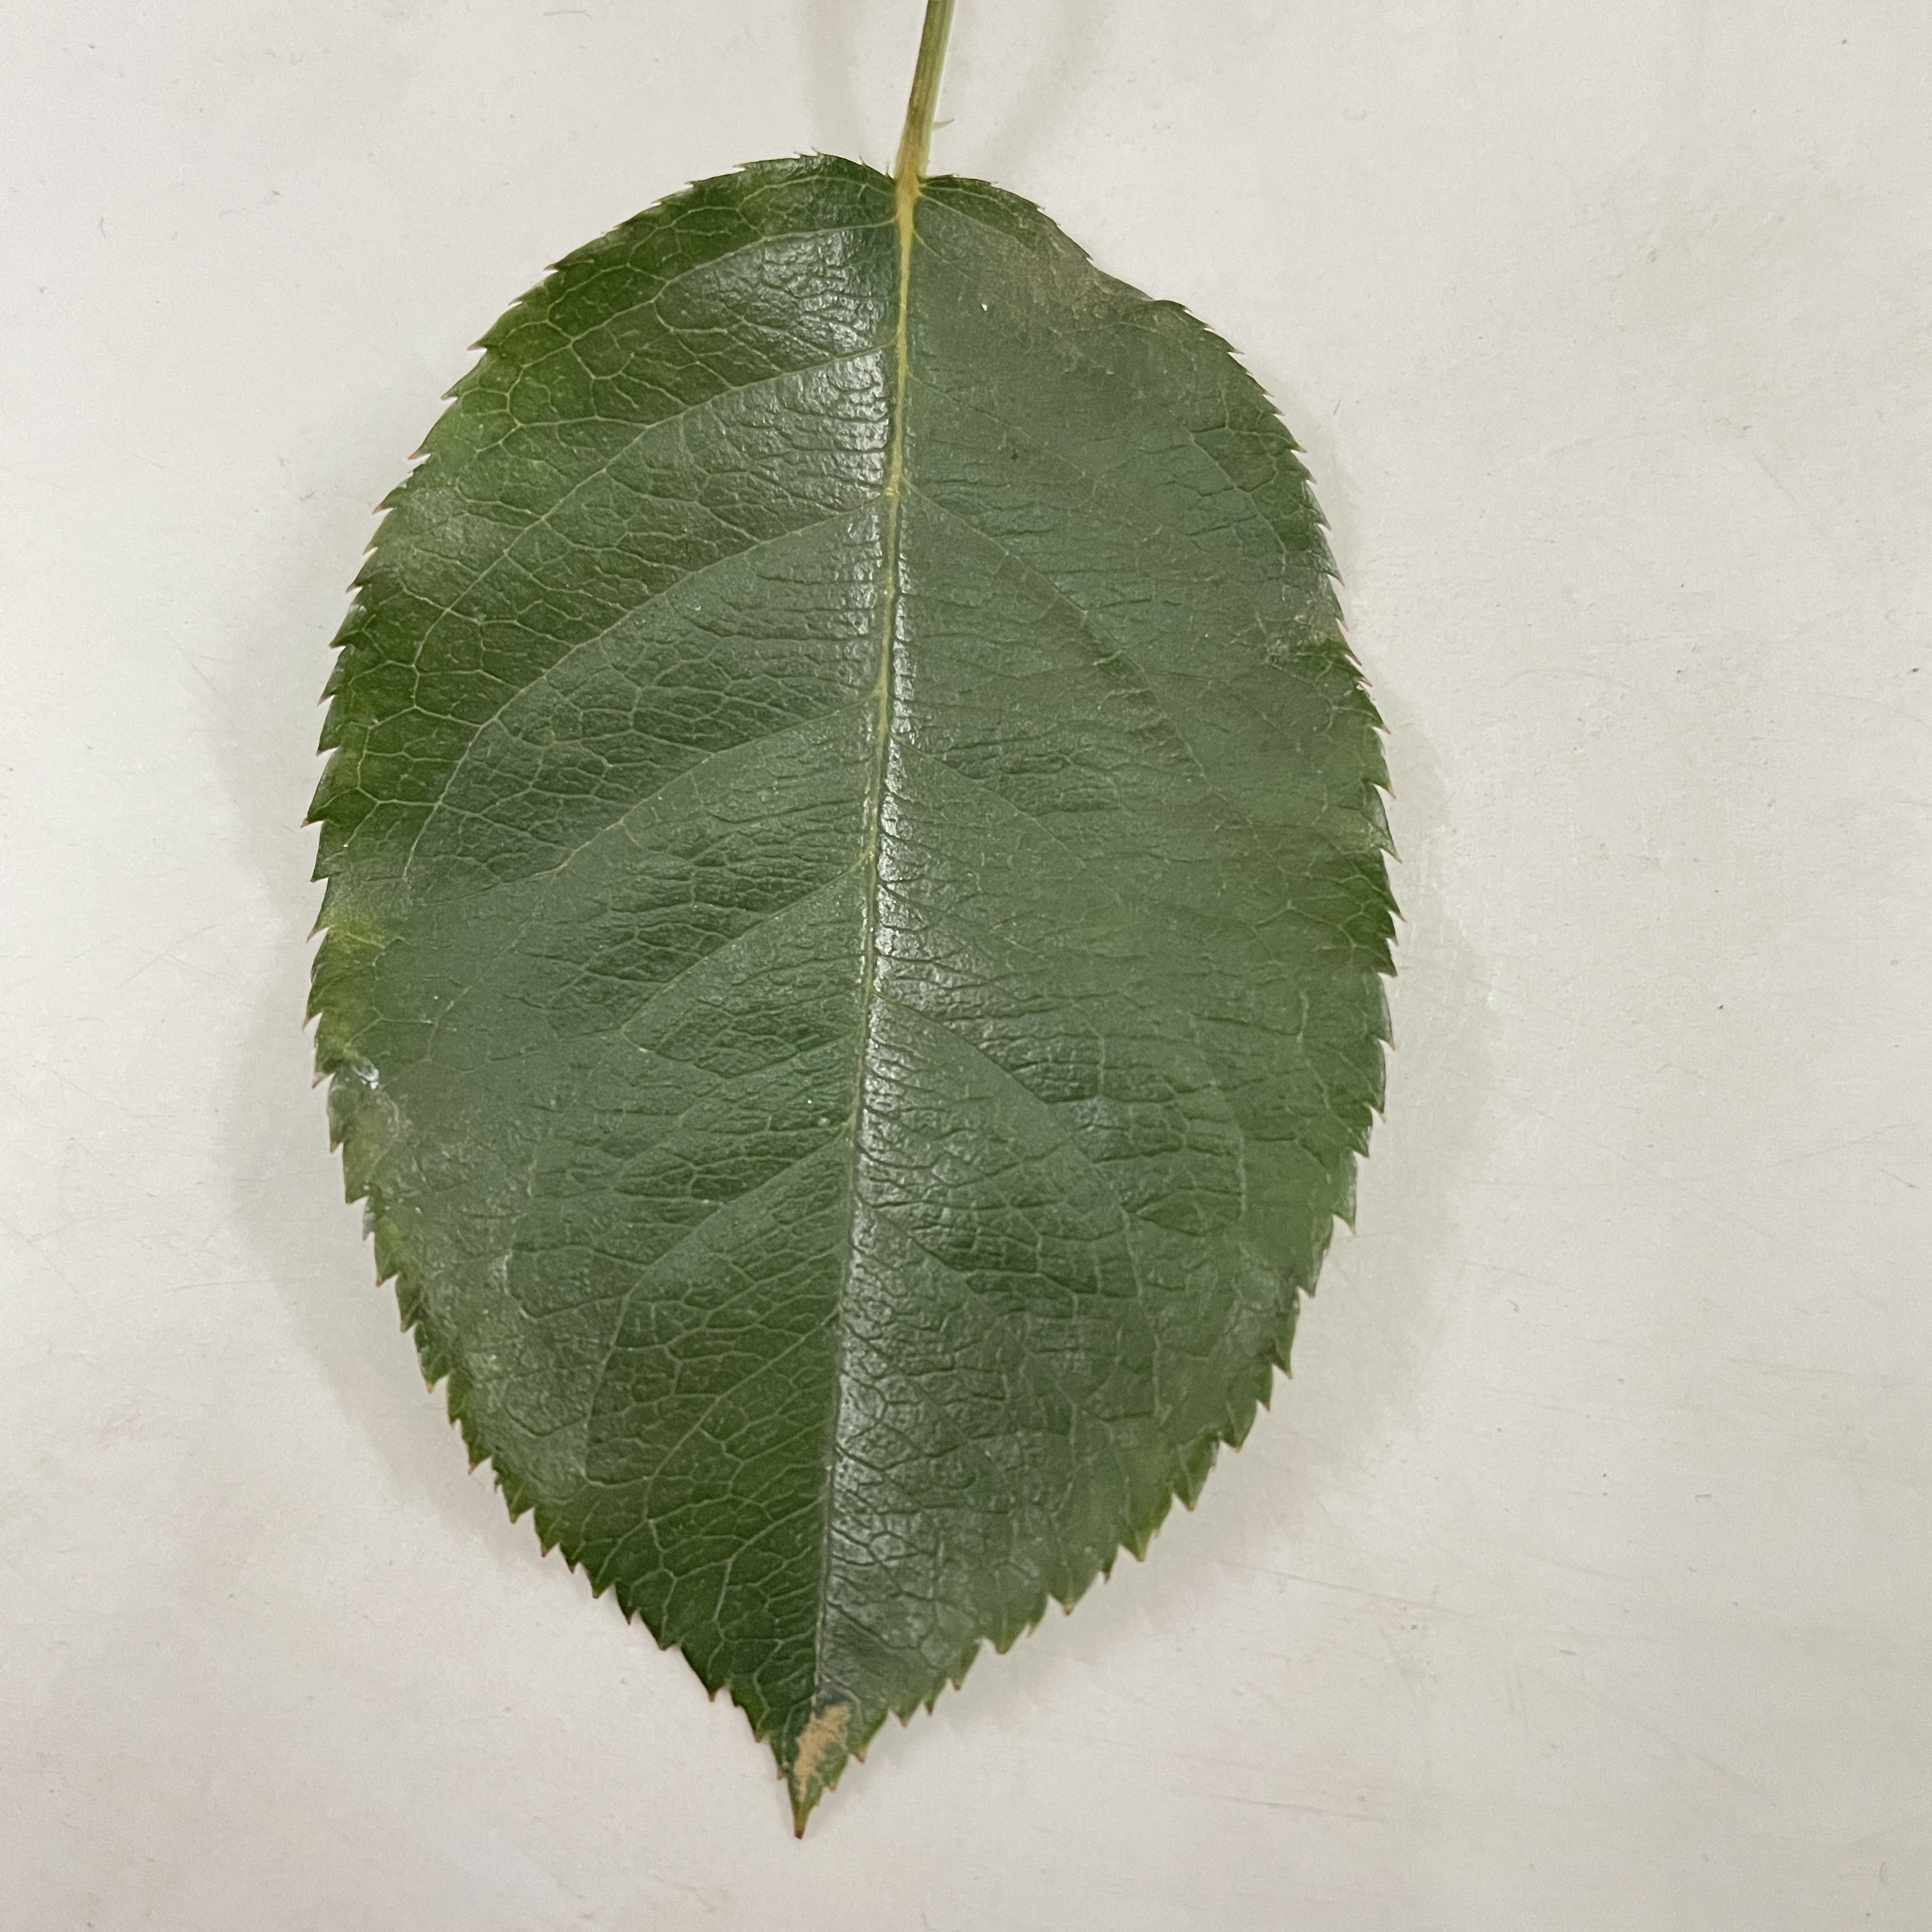
Label: Healthy Leaf